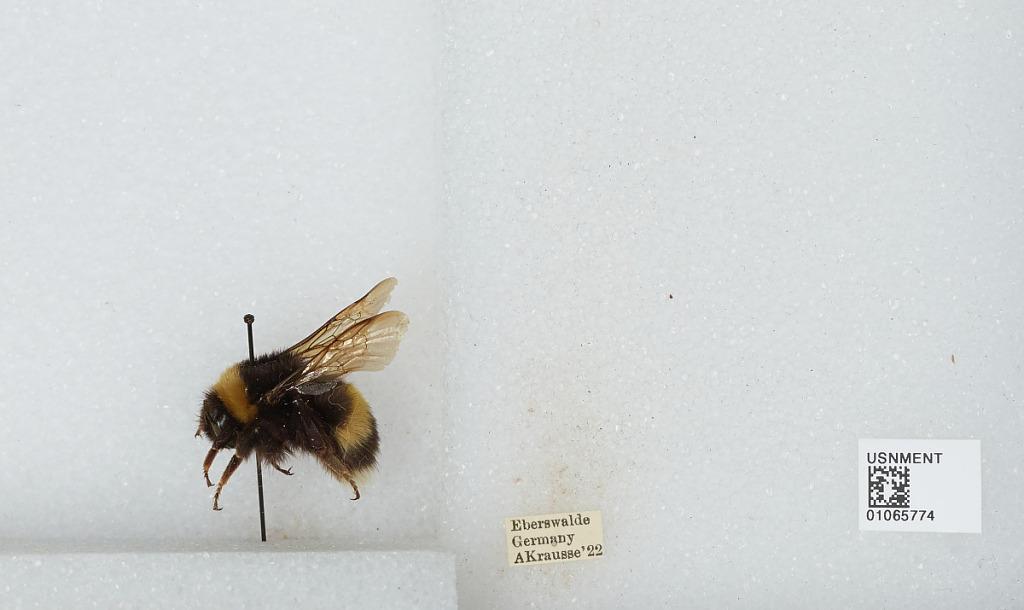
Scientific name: Bombus sp.
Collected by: A. Krausse
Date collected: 1922--
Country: Germany
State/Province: Brandenburg
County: Barnim
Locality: Eberswalde
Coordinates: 52.8356, 13.8182